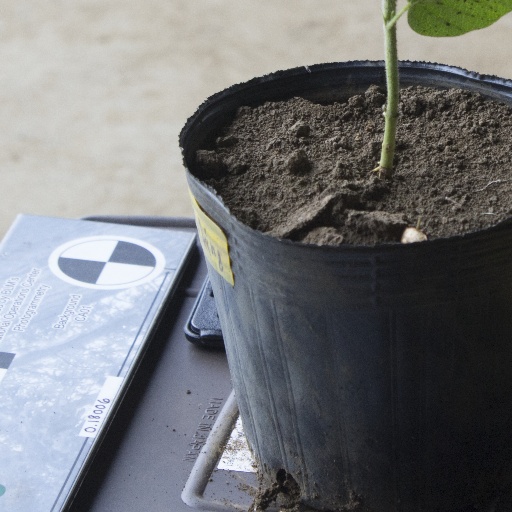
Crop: soybean